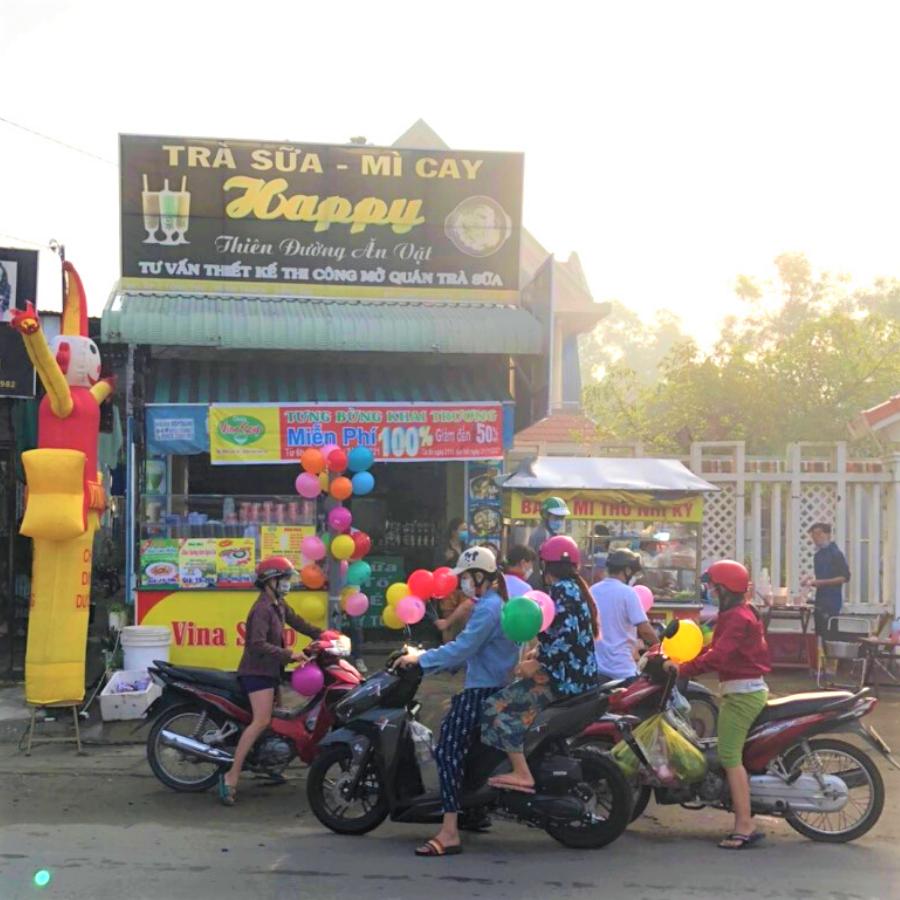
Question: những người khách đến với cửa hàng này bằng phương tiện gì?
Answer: xe máy